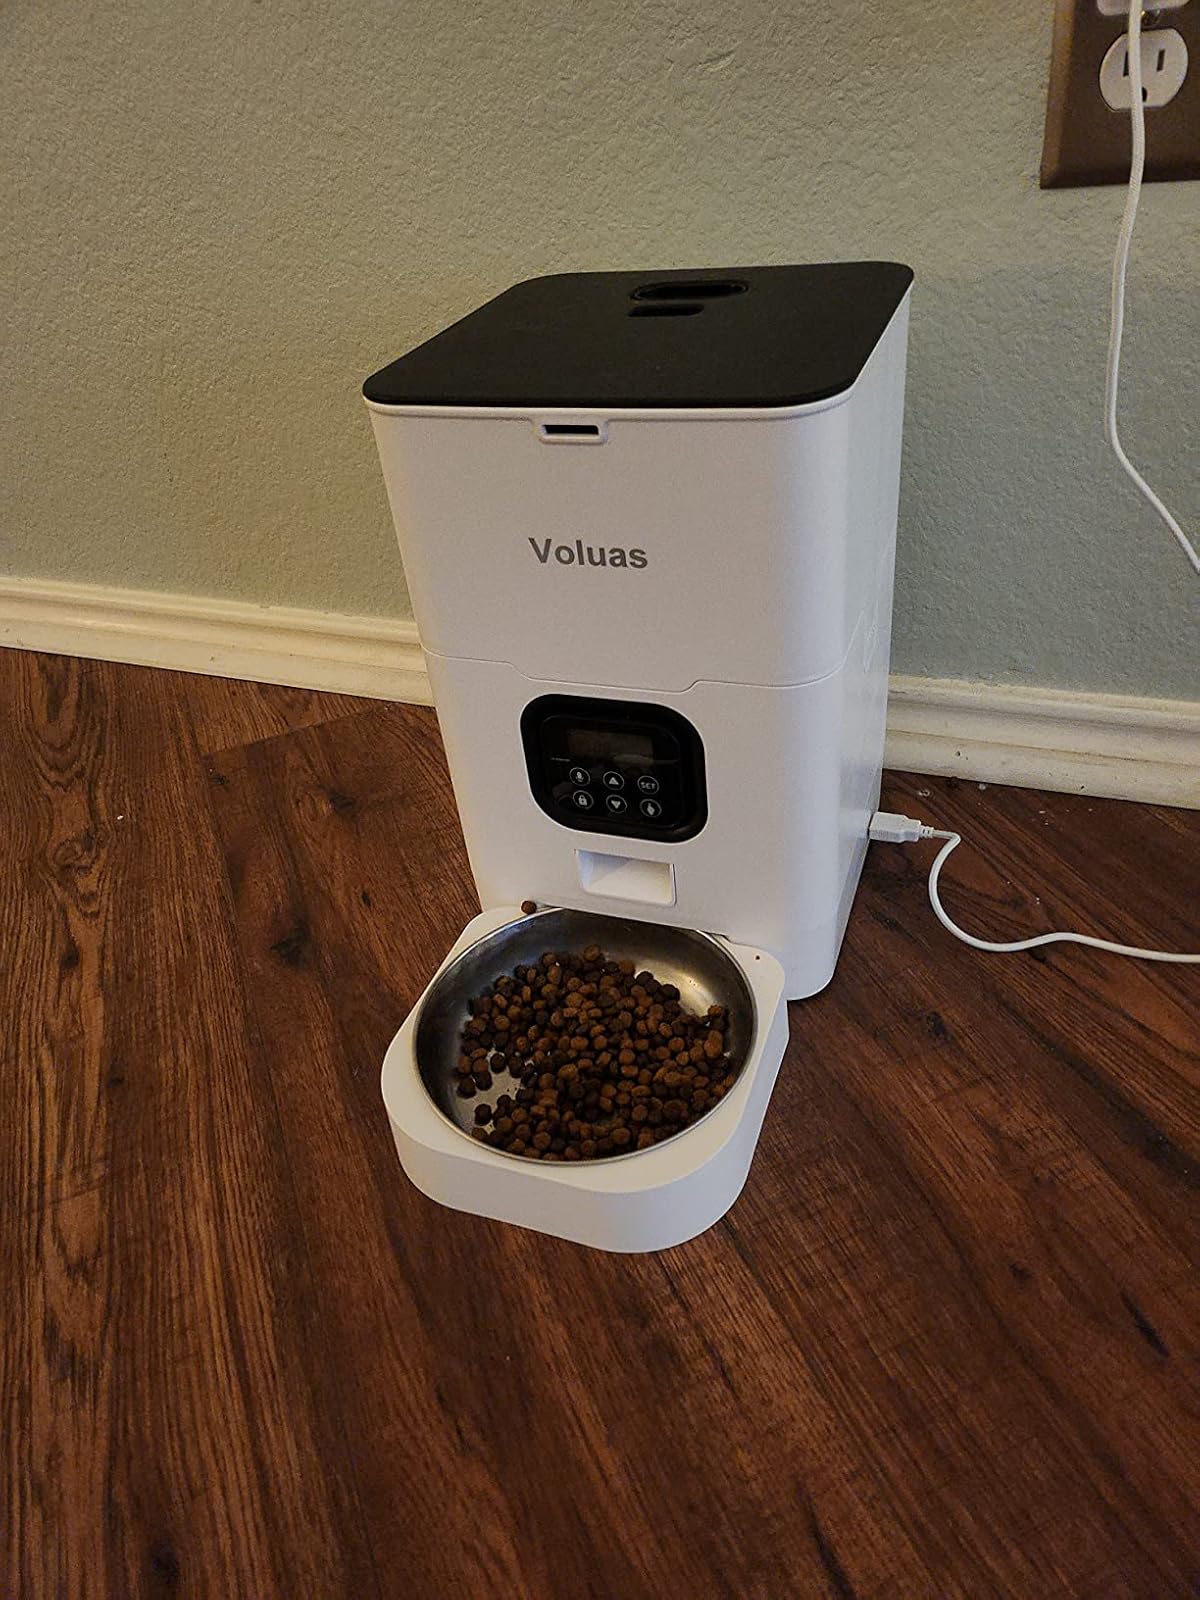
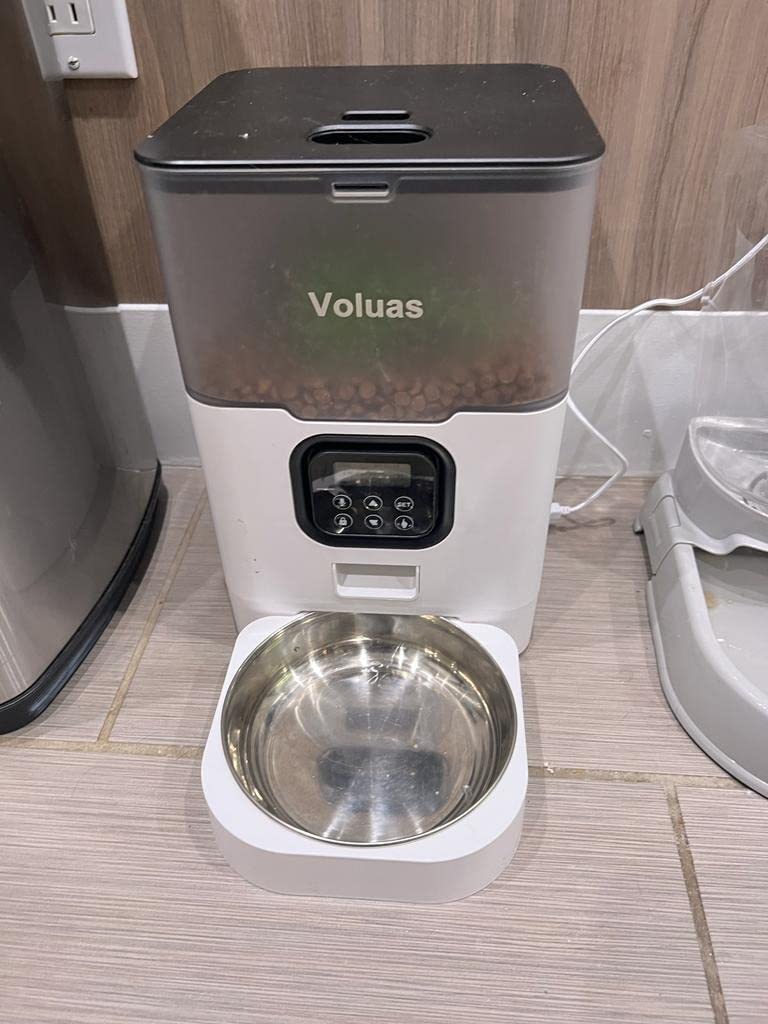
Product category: items_feeder
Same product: no